163rd Attack Wing

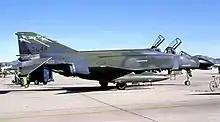
196th TFS F-4C about 1987

In October 1982, the 163rd assumed a tactical fighter role flying the McDonnell Douglas F-4C Phantom II. The group concurrently moved to March Air Force Base, near Riverside, into new facilities specifically built for the unit and became a tenant ANG wing at the then-Strategic Air Command (SAC) installation.